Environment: real
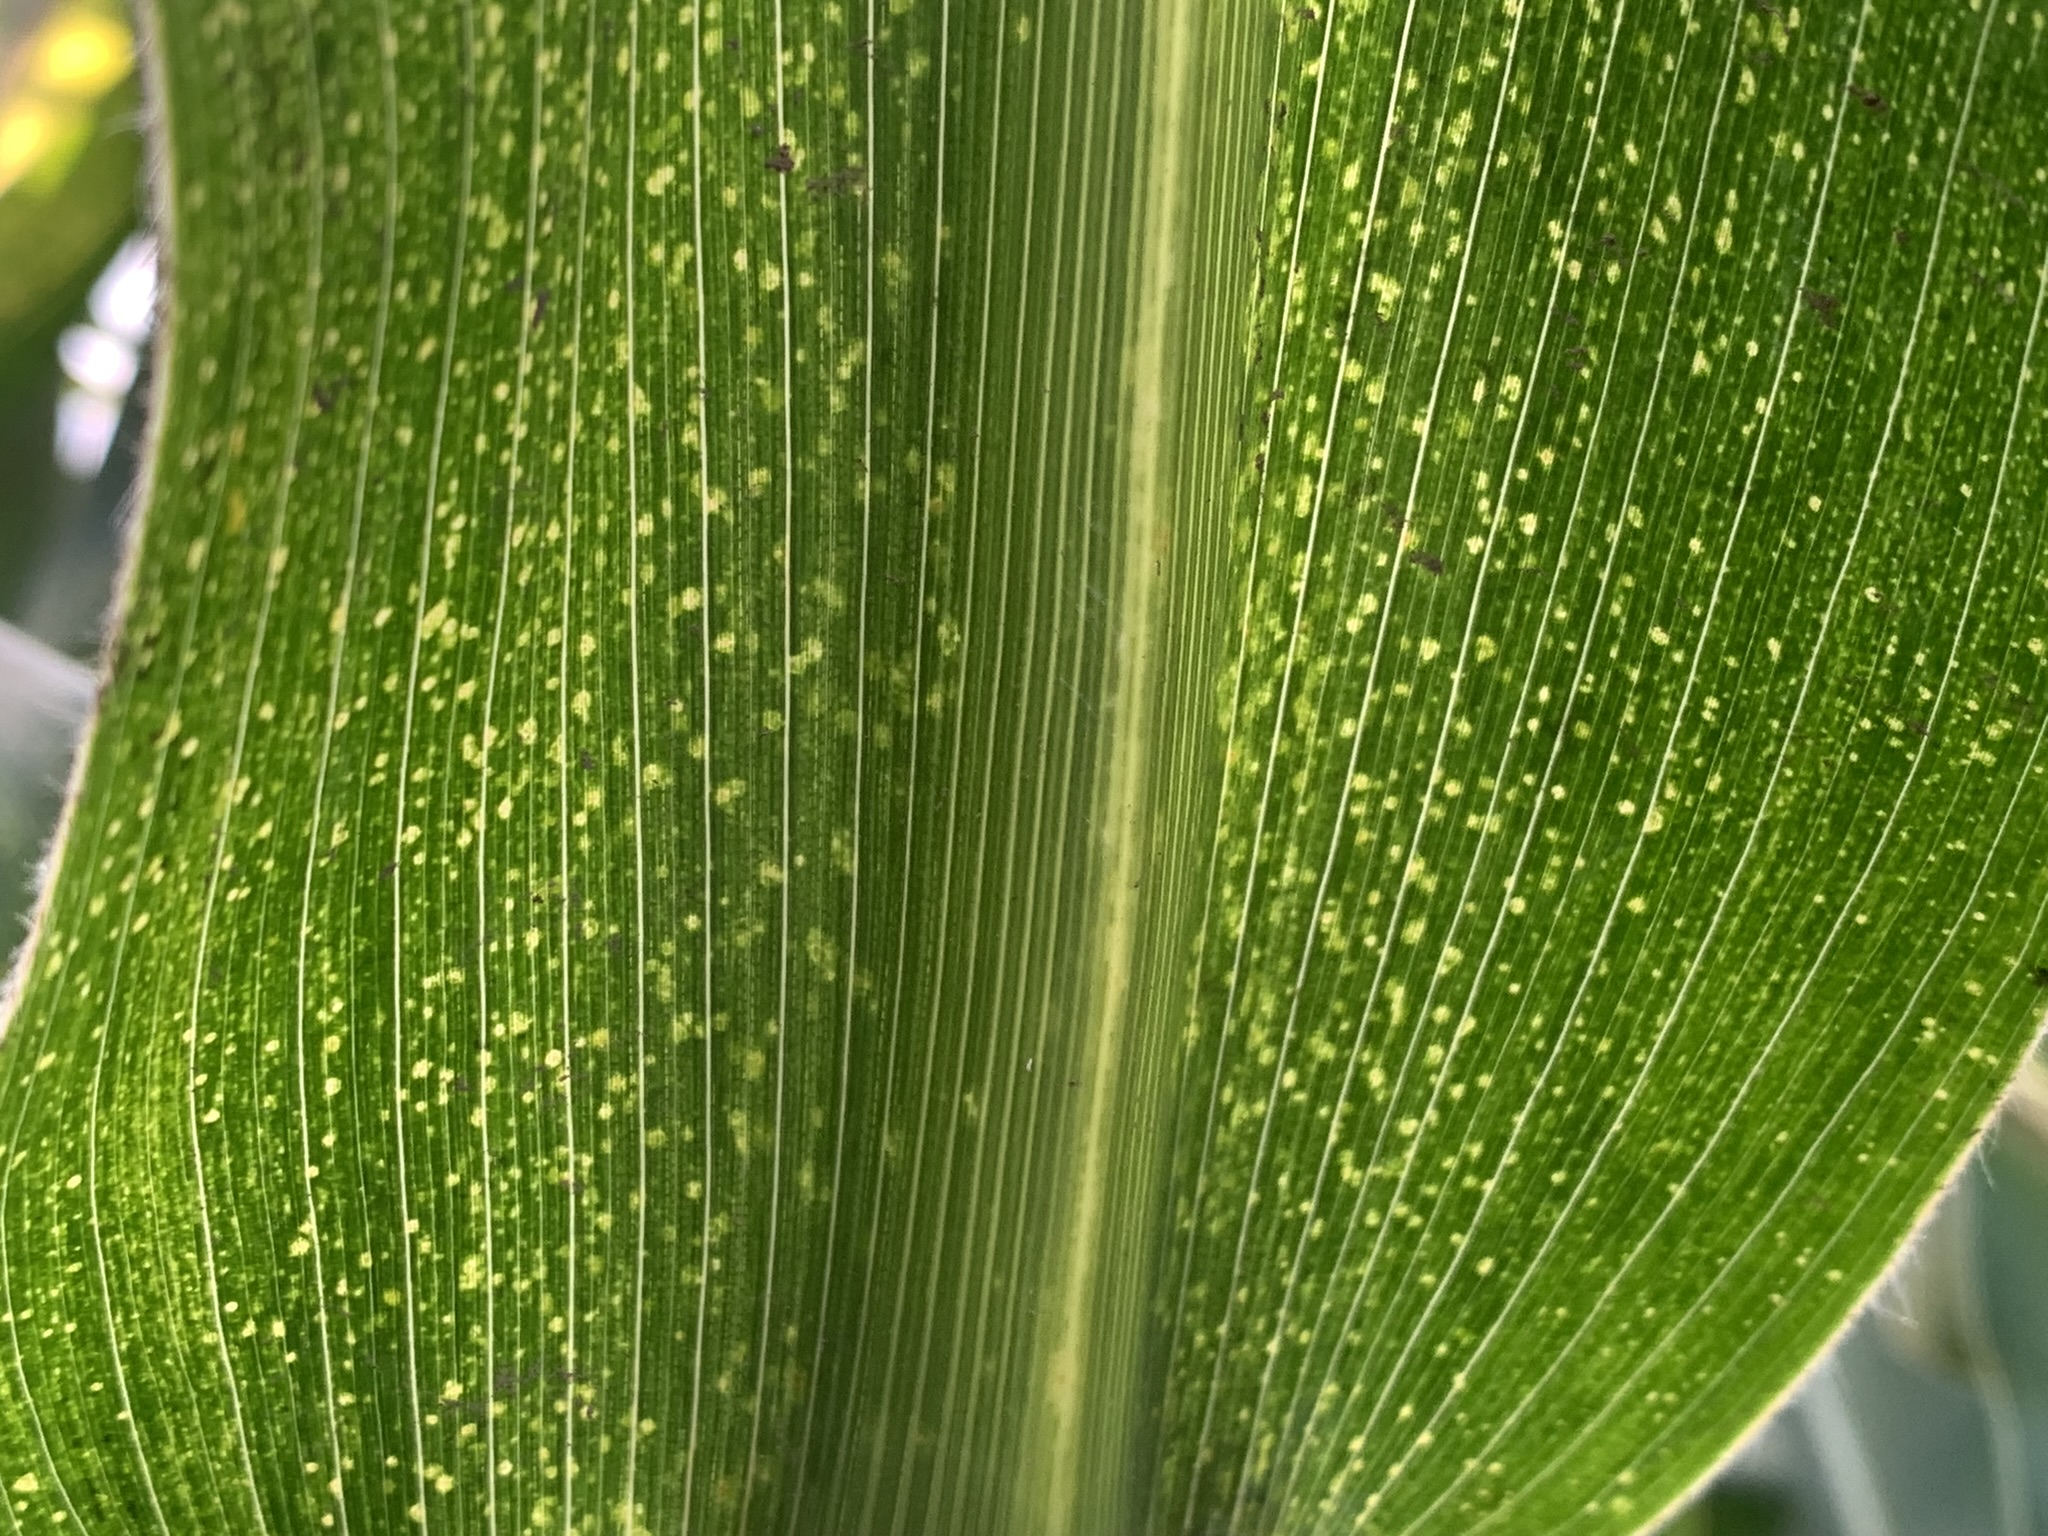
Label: lethal_necrosis